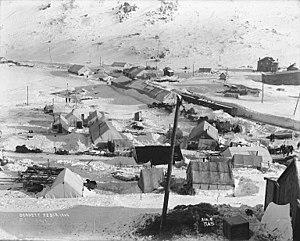
Cet article traite des événements qui se sont produits durant l'année 1900 au Canada.